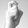
ASL letter: X